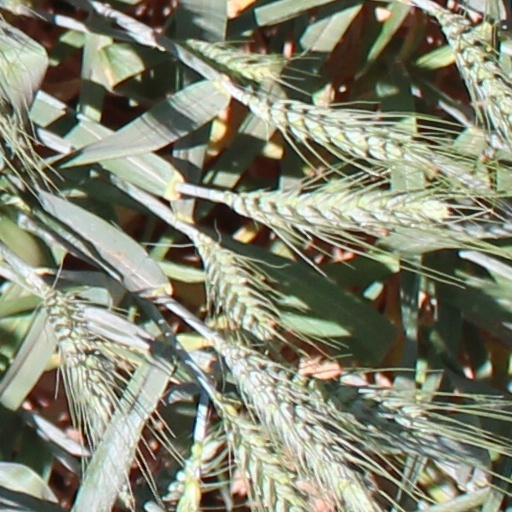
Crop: wheat